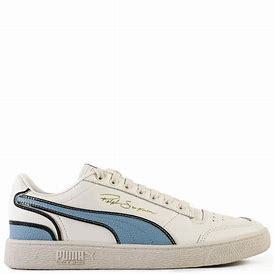
Brand: Puma
Model: Ralph Sampson Lo